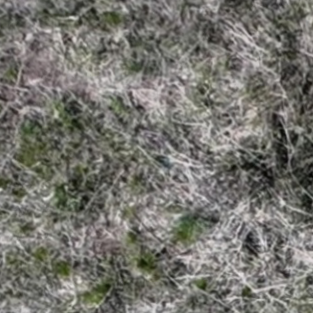
Month: may
Dye color: blue
Dye concentration: low